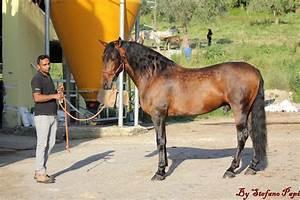
horse